Battle of Passchendaele

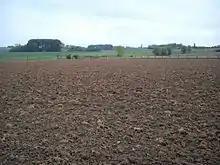

On 7 October, the 4th Army again dispersed its troops in the front defence zone. Reserve battalions moved back behind the artillery protective line and the divisions were organised to intervene as swiftly as possible once an attack commenced, despite the risk of British artillery-fire. Counter-battery fire to suppress the British artillery was to be increased, to protect the divisions as they advanced. All of the German divisions holding front zones were relieved and an extra division brought forward, because the British advances had lengthened the front line. Without the divisions necessary for a counter-offensive south of the Gheluvelt Plateau towards Kemmel Hill, Rupprecht began to plan for a slow withdrawal from the Ypres Salient, even at the risk of uncovering German positions further north and on the Belgian coast.